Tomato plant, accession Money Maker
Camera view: horizontal (90 deg, fisheye); turntable rotation: 0 degrees
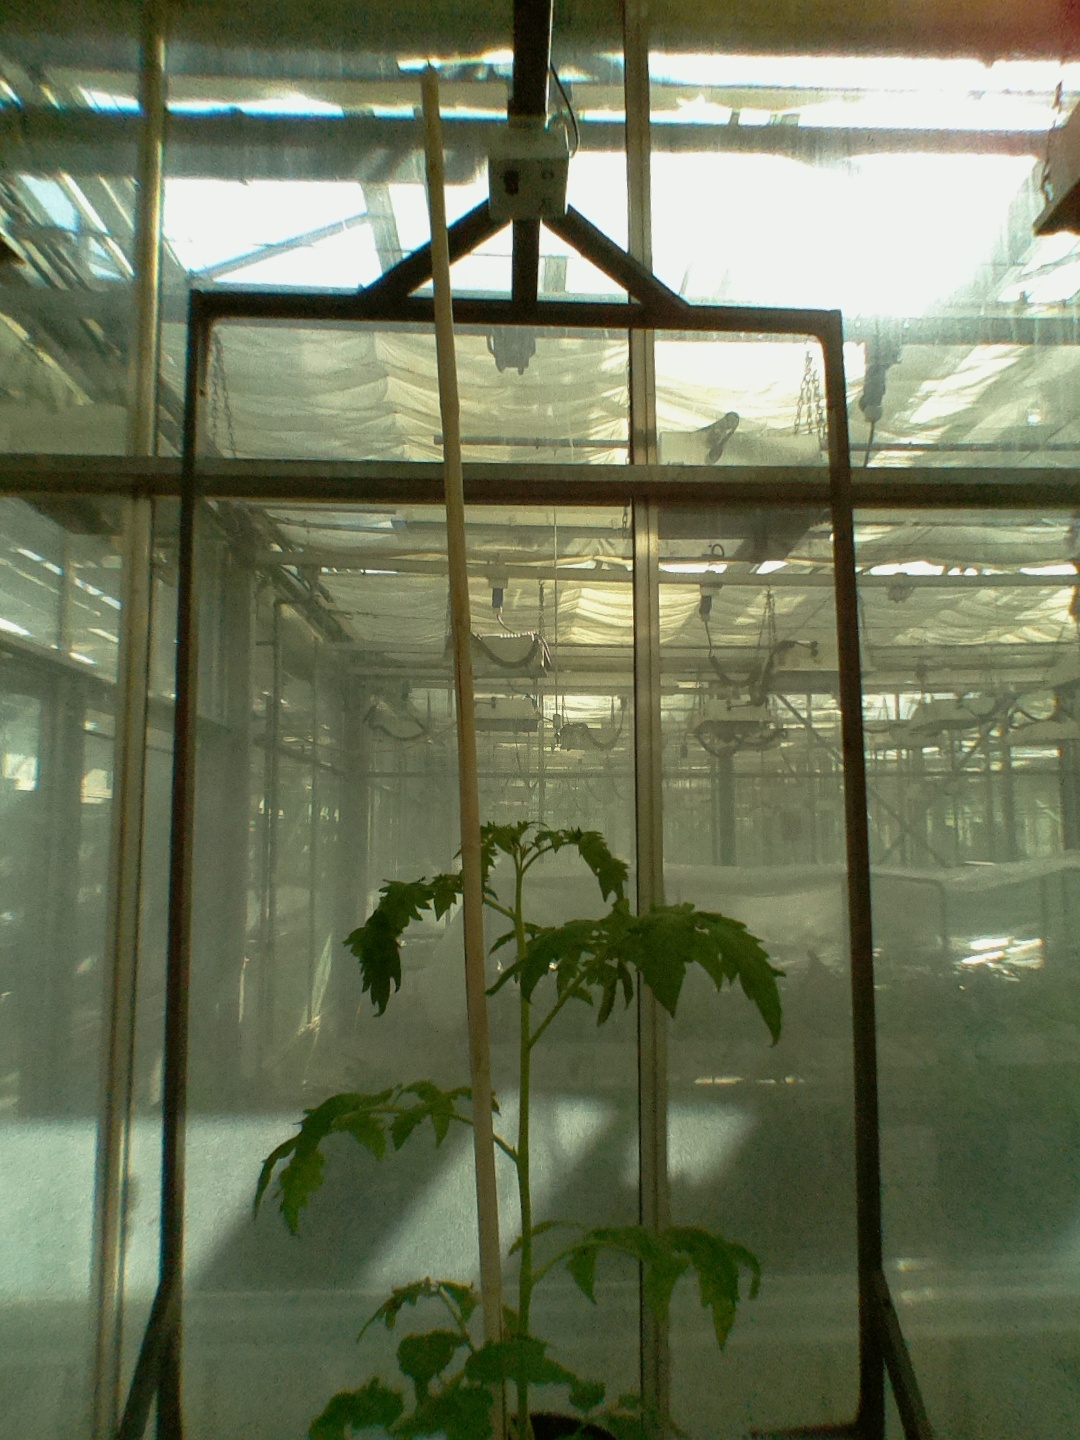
BBCH growth stage 21: 10%-20% Side shoots formed